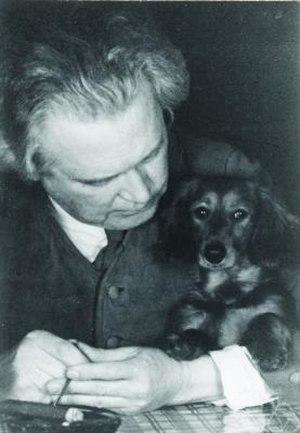
Gustav Herglotz est un mathématicien allemand. Il est surtout connu pour ses travaux sur la relativité restreinte et la sismologie.